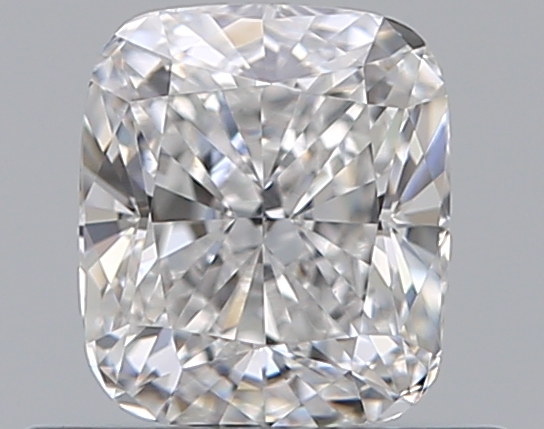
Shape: cushion
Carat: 0.5
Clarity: VS1
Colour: E
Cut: EX
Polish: EX
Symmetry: VG
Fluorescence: N
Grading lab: GIA
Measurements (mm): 4.82 x 4.19 x 2.85